Kingdom of Prussia

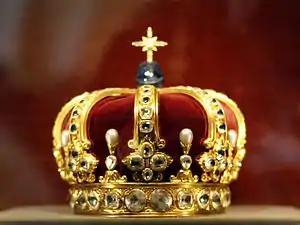
The Prussian King's Crown (Hohenzollern Castle Collection)

Although Bismarck had a reputation as an unyielding conservative, he initially inclined to seek a compromise over the budget issue. However, William refused to consider it; he viewed defence issues as the crown's personal province. Forced into a policy of confrontation, Bismarck came up with a novel theory. Under the constitution, the king and the parliament were responsible for agreeing on the budget. Bismarck argued that since they had failed to come to an agreement, there was a "hole" in the constitution, and the government had to continue to collect taxes and disburse funds in accordance with the old budget in order to keep functioning. The government thus operated without a new budget from 1862 to 1866, allowing Bismarck to implement William's military reforms.